Cladogram

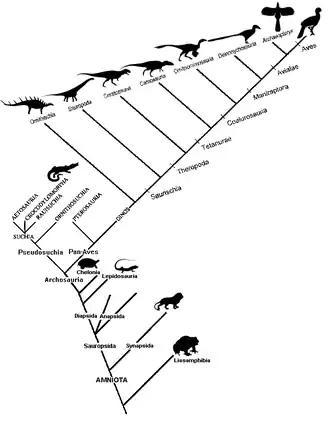
Cladogram of birds

The characteristics used to create a cladogram can be roughly categorized as either morphological (synapsid skull, warm blooded, notochord, unicellular, etc.) or molecular (DNA, RNA, or other genetic information). Prior to the advent of DNA sequencing, cladistic analysis primarily used morphological data. Behavioral data (for animals) may also be used.